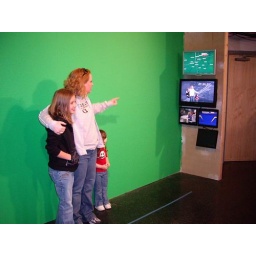
This is the green screen the forecasters use during the newscasts. It works just like it does in the movies.